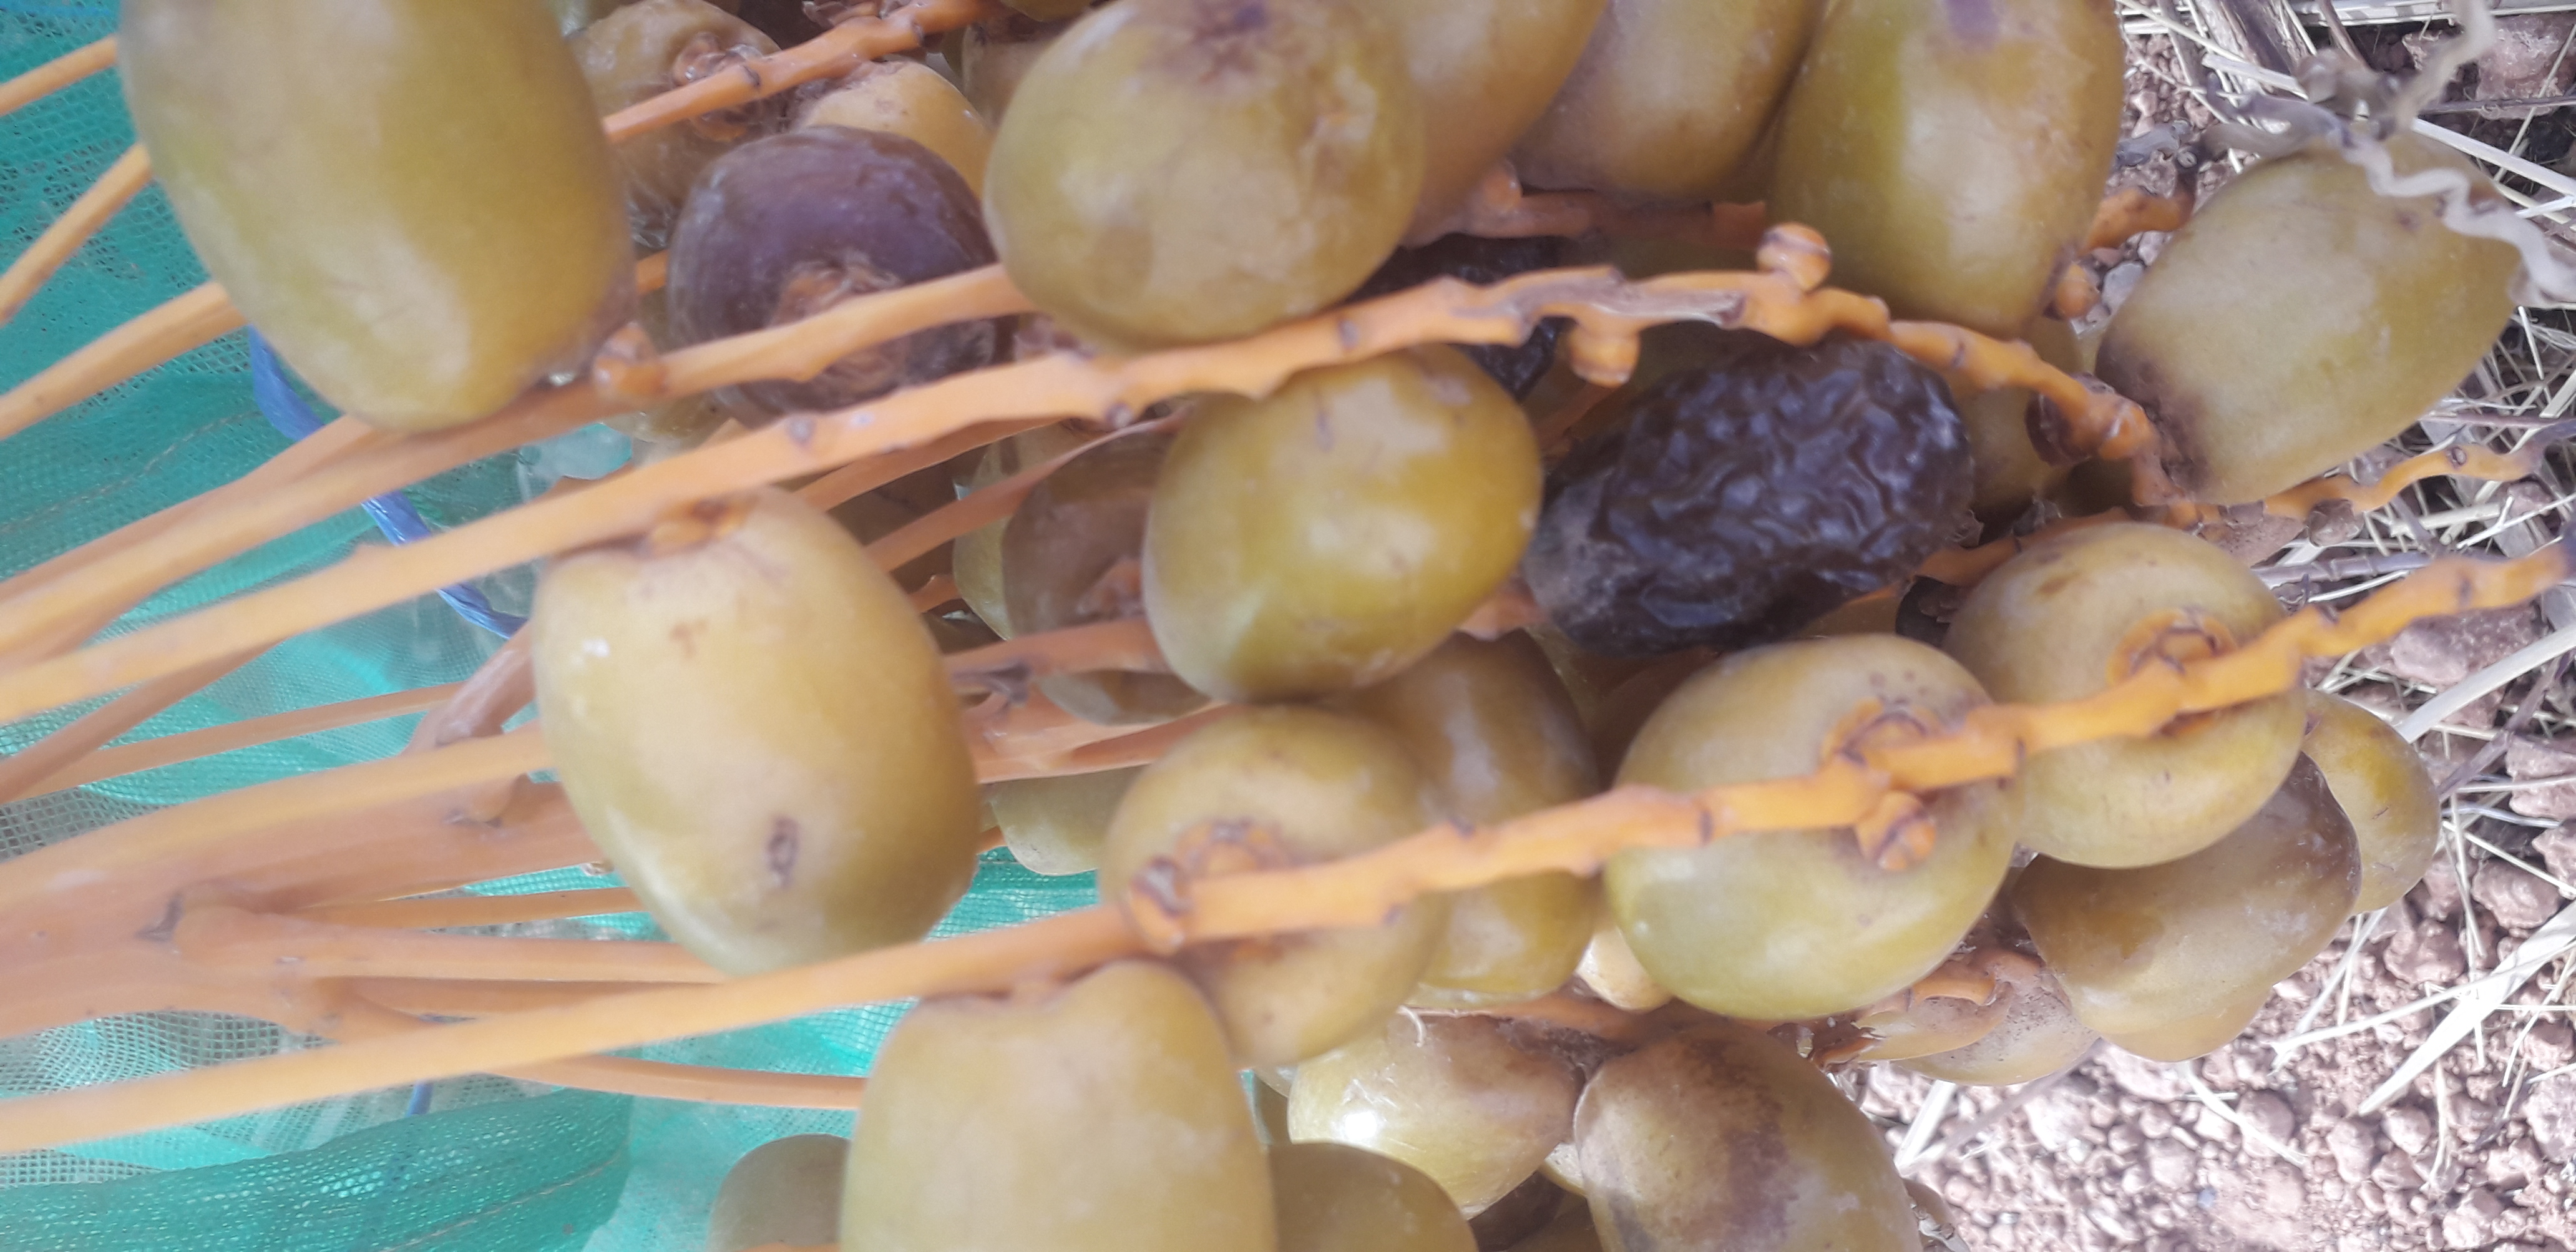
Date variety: Boufagous